2nd Kent Artillery Volunteers

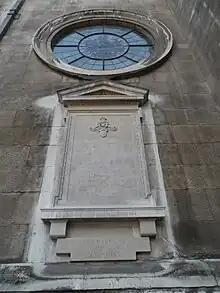
Memorial at St Lawrence Jewry in 2016 after restoration

During the voyage the ship carrying the regiment's guns and equipment was sunk by enemy action off the coast of Africa. The regiment therefore had to be re-equipped again when it arrived in India. It landed at Bombay on 17 October 1942 and moved to Havelian where it joined 7th Indian Infantry Division, training for operations in Egypt. A month later the division moved to Nowshera. Early in the new year it moved to Jubbulpore and in May 1943 to Ranchi, the base for operations in Burma.